Mallaig railway station

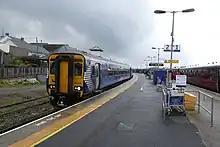
ScotRail's 156474 arrives from Glasgow Queen Street on platform 2 at Mallaig, while the Jacobite stands on platform 1.

The station is equipped with a spacious ticket office (adjacent to the car park), inside of which is a help point and the toilets. The island platform has seats, cycle racks and luggage trolleys. The station has step-free access.